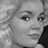
Emotion: neutral